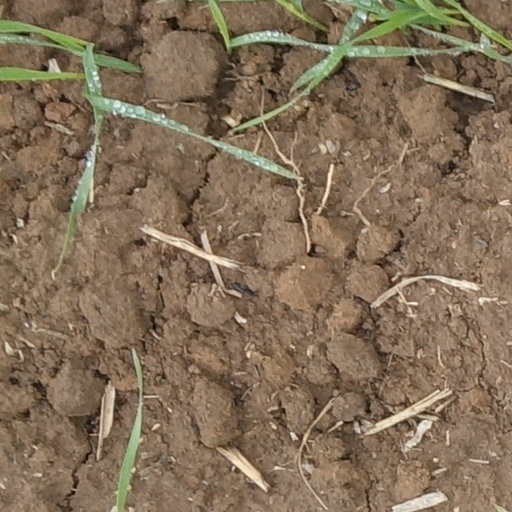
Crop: wheat